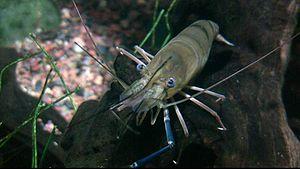
La crevette géante d'eau douce est une espèce de crustacé de la famille des Palaemonidae originaire de l'Asie du Sud-Est. Au Viêt Nam, elle n'est distribuée que dans le bassin du Mékong.